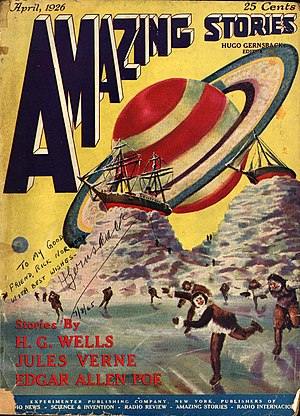
Amazing Stories
Første udgivelse af Amazing Stories, kunst af Frank R. Paul. Denne kopi blev underskrevet af Hugo Gernsback i 1965.
Amazing Stories var et amerikansk science fiction tidsskrift, som blev startet i april 1926 af Hugo Gernsback's Experimenter Publishing. Magasinet var det første, der udelukkende hengav sig til science fiction. Før Amazing Stories, var science fiction historier jævnligt i andre magasiner, inklusiv nogle udgivet af Gernsback, men Amazing Stories hjalp med at definere og startede en ny genre af triviallitteratur.